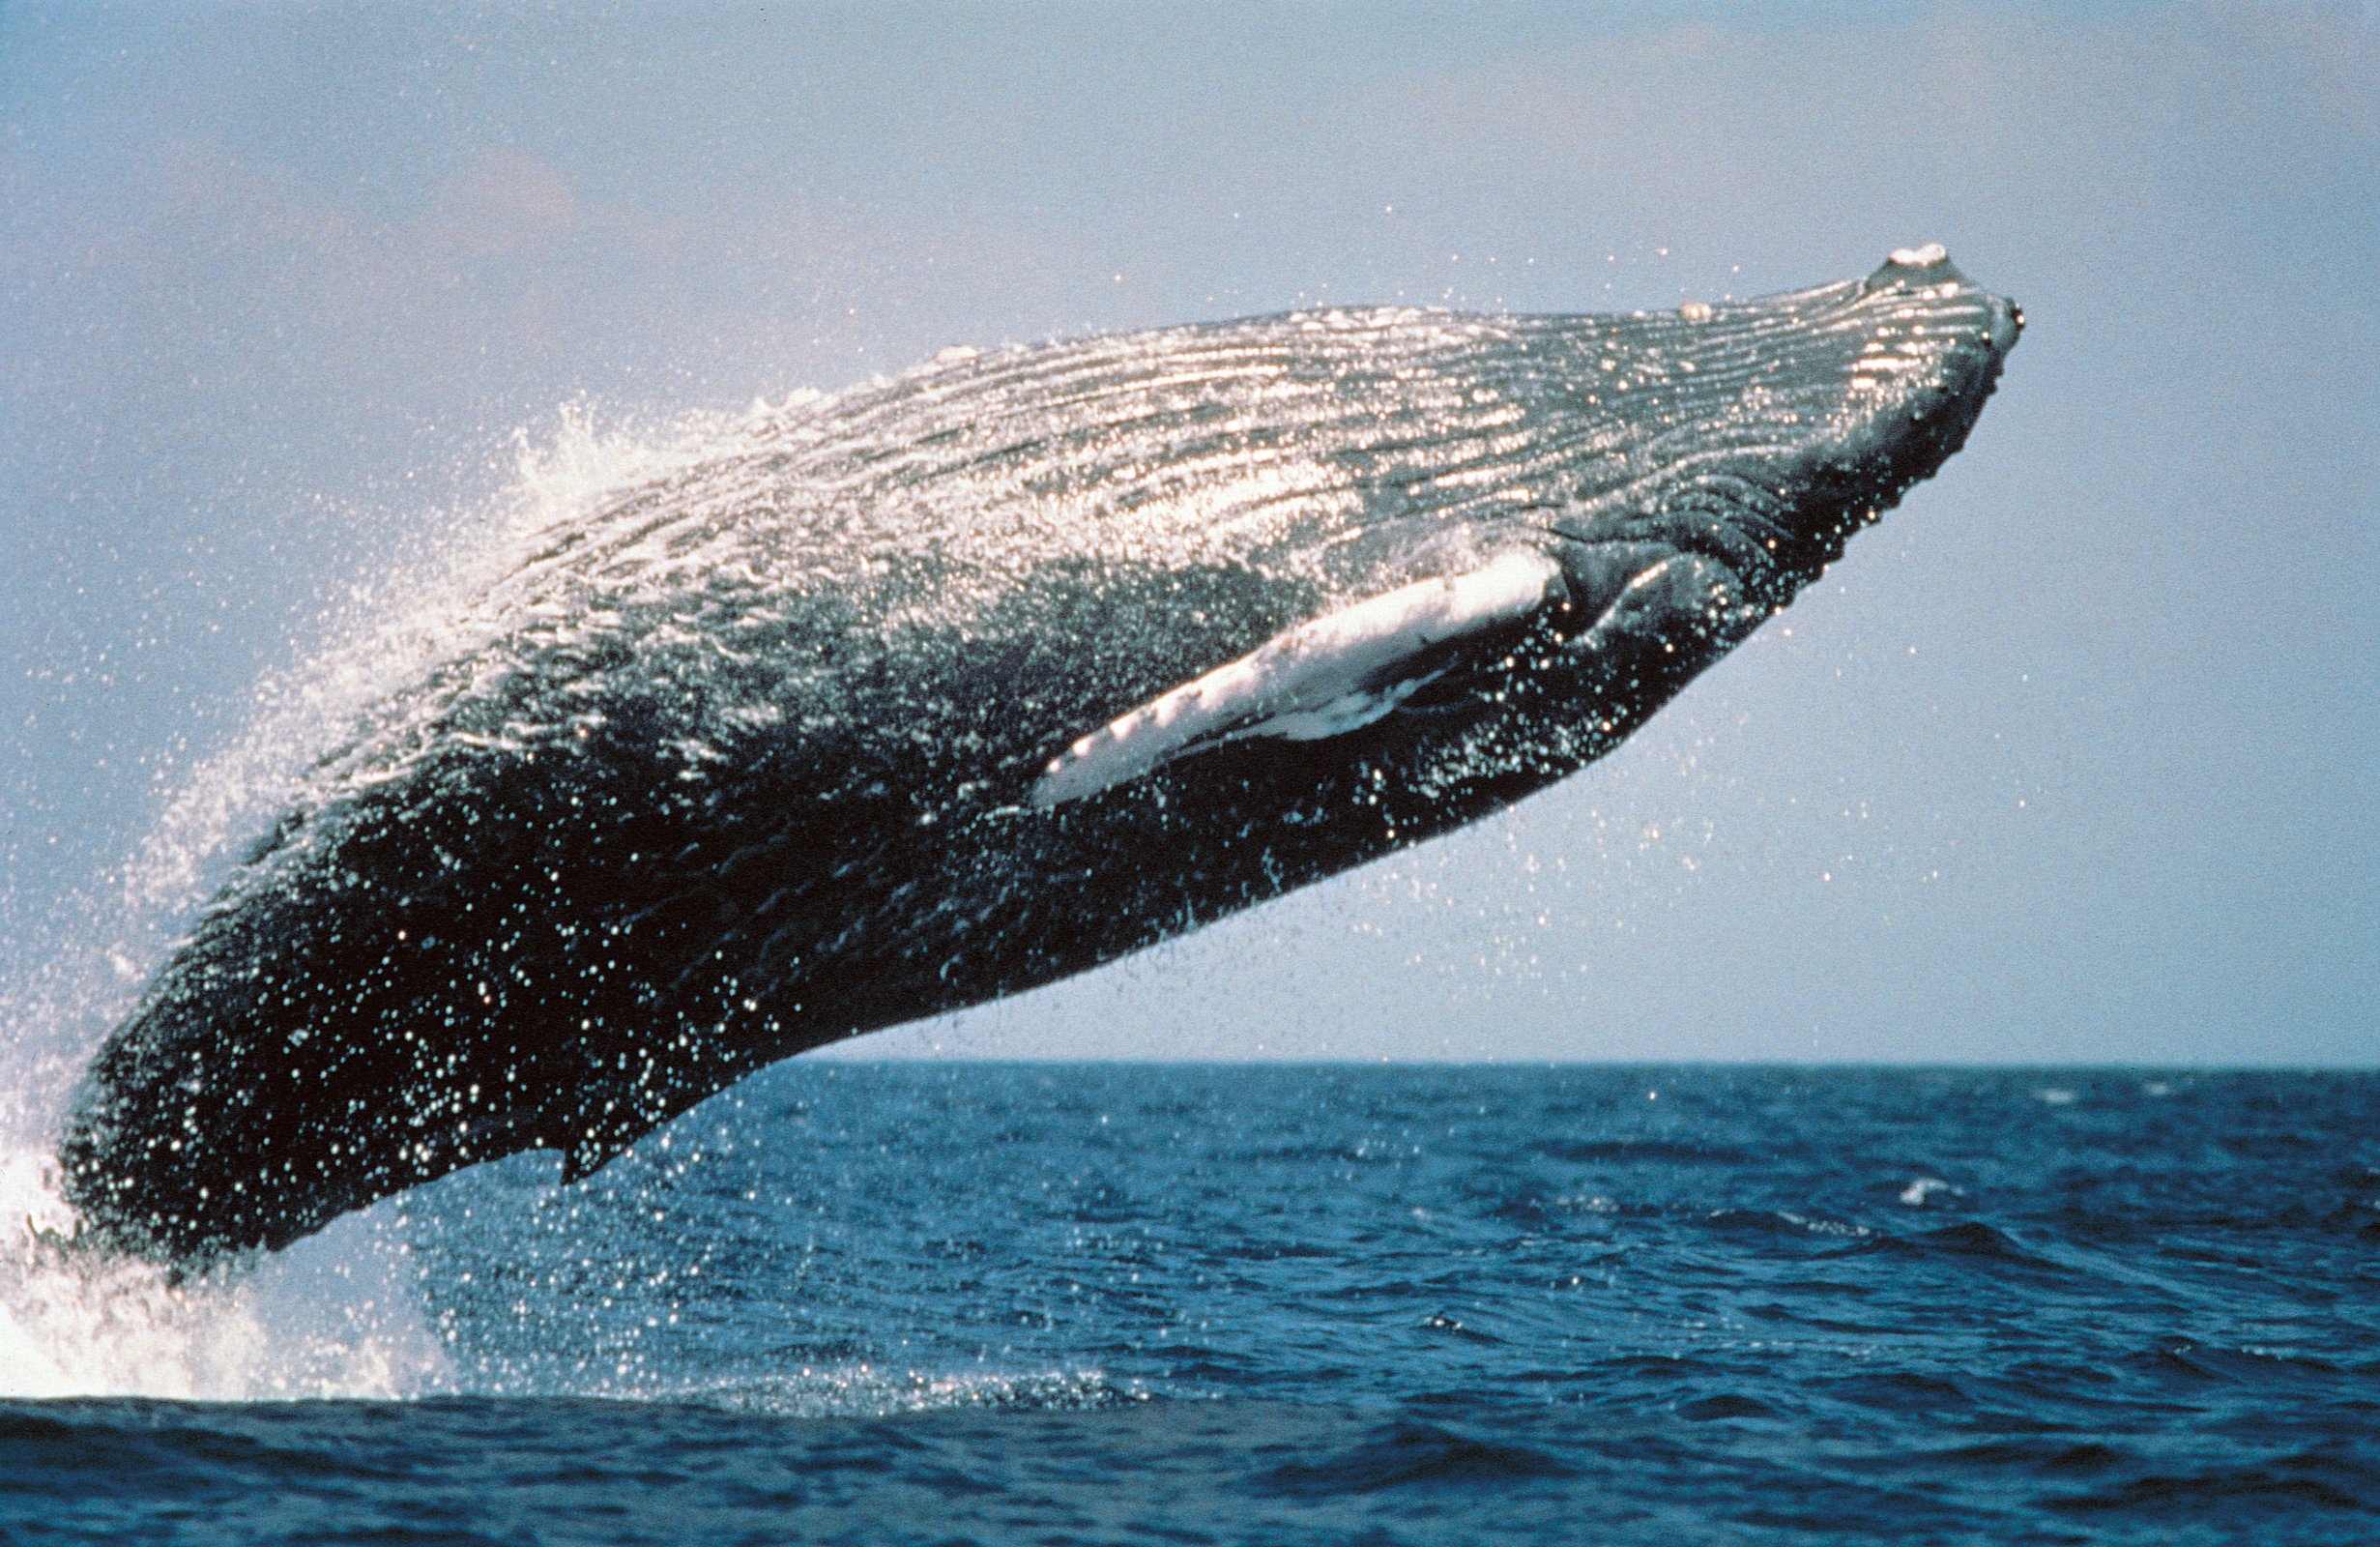
sea, ocean, jumping, spray, mammal, humpback whale, marine, vertebrate, whale, breaching, cetacean, marine mammal, wind wave, marine biology, whales dolphins and porpoises, grey whale